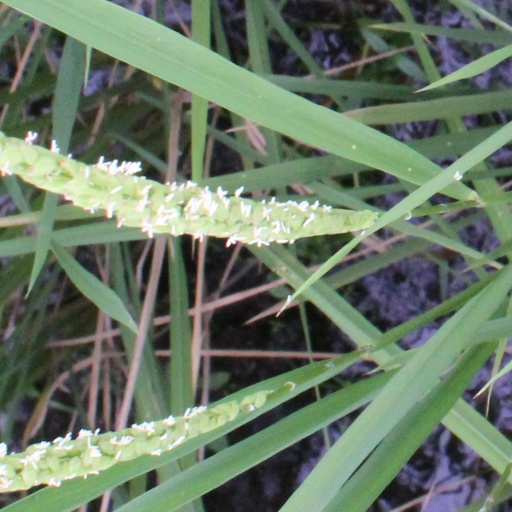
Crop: rice